All the World's a Stooge

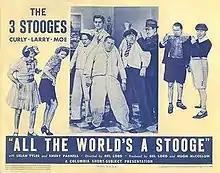

All the World's a Stooge is a 1941 short subject directed by Del Lord starring American slapstick comedy team The Three Stooges (Moe Howard, Larry Fine and Curly Howard). It is the 55th entry in the series released by Columbia Pictures starring the comedians, who released 190 shorts for the studio between 1934 and 1959.